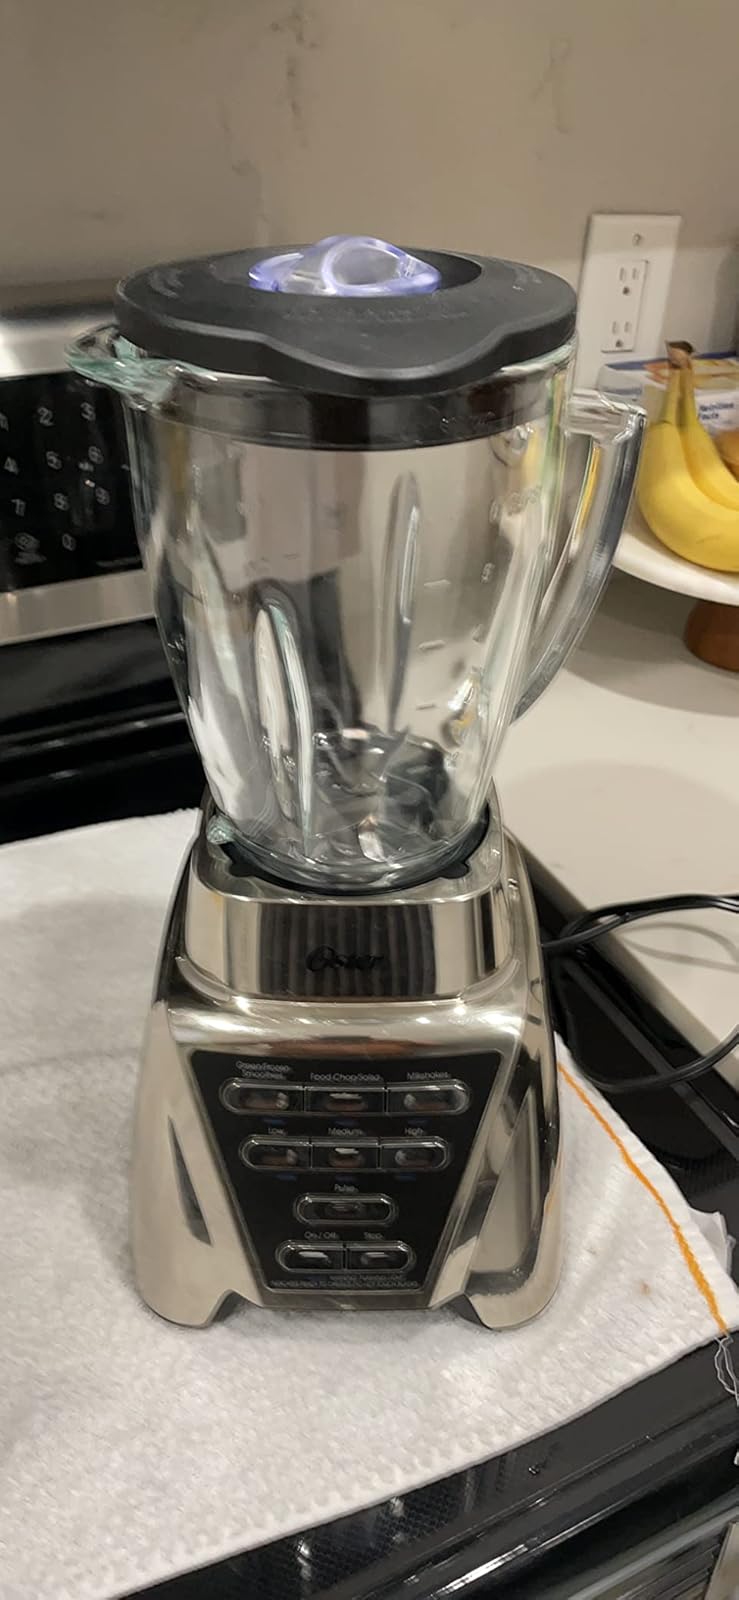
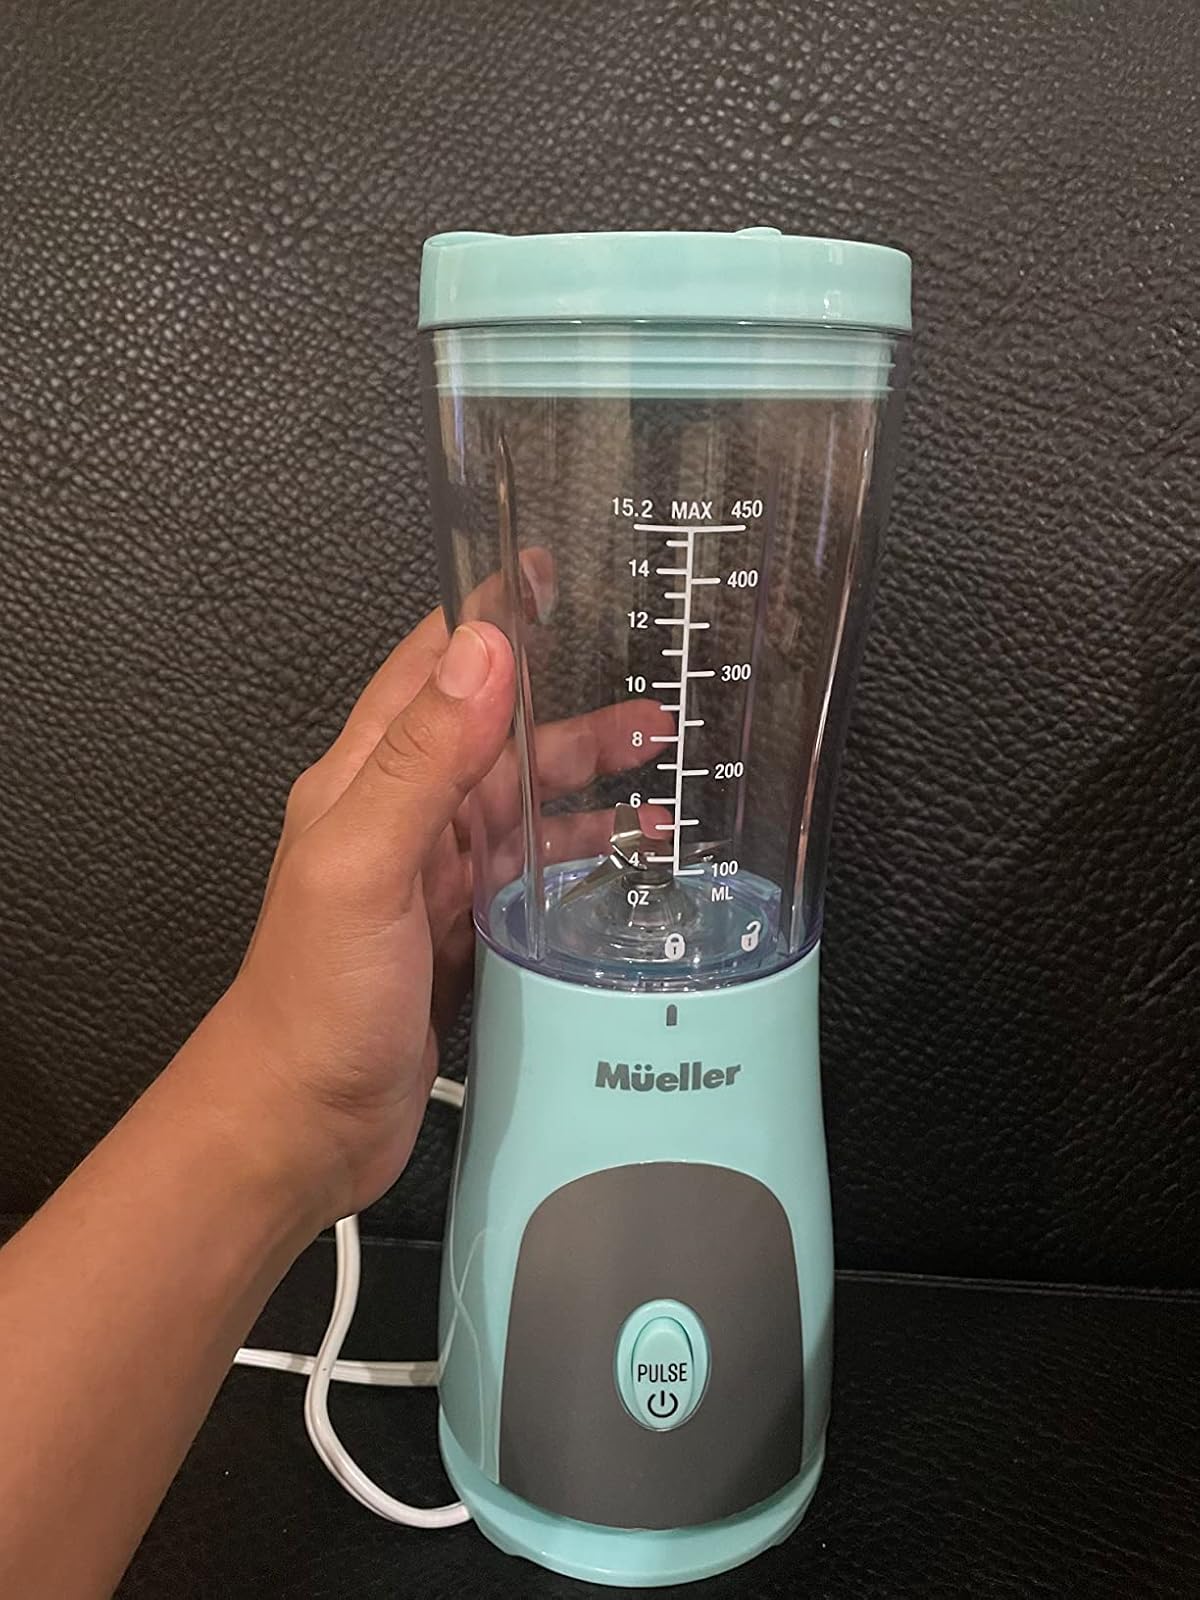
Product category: items_blender
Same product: no